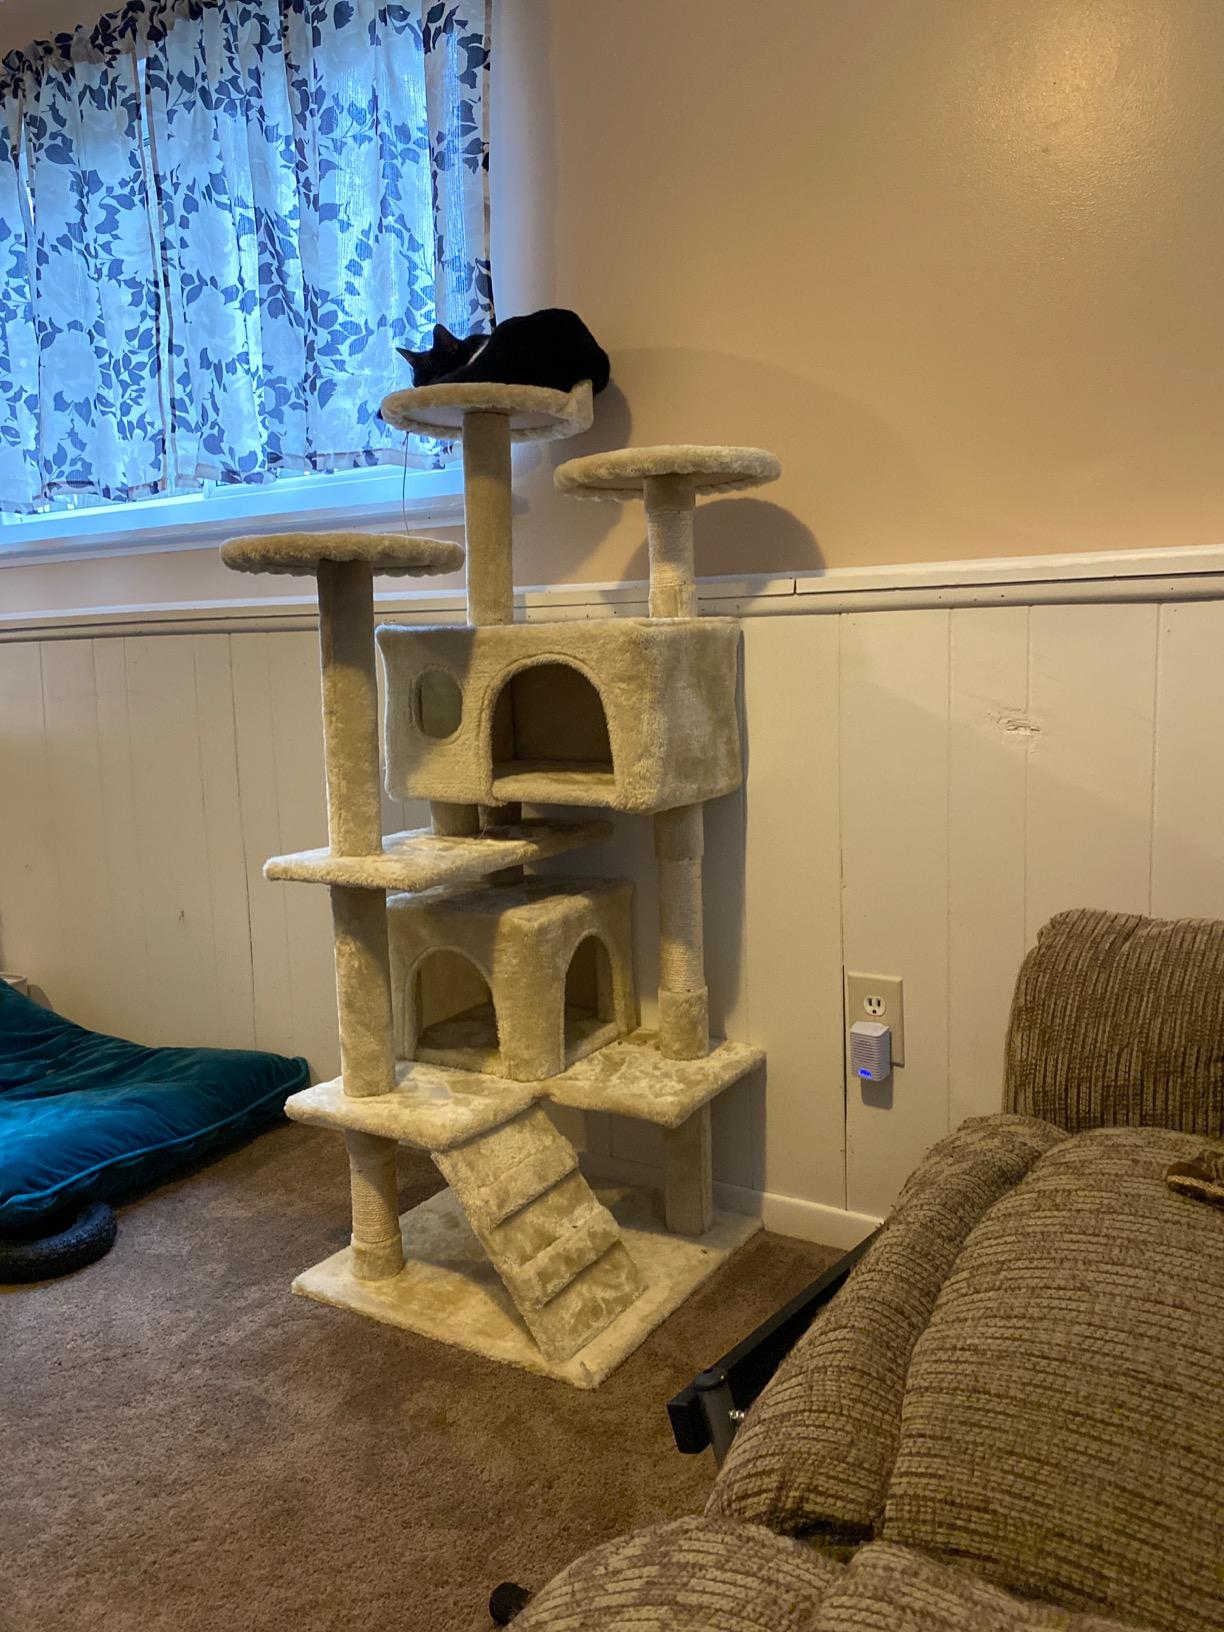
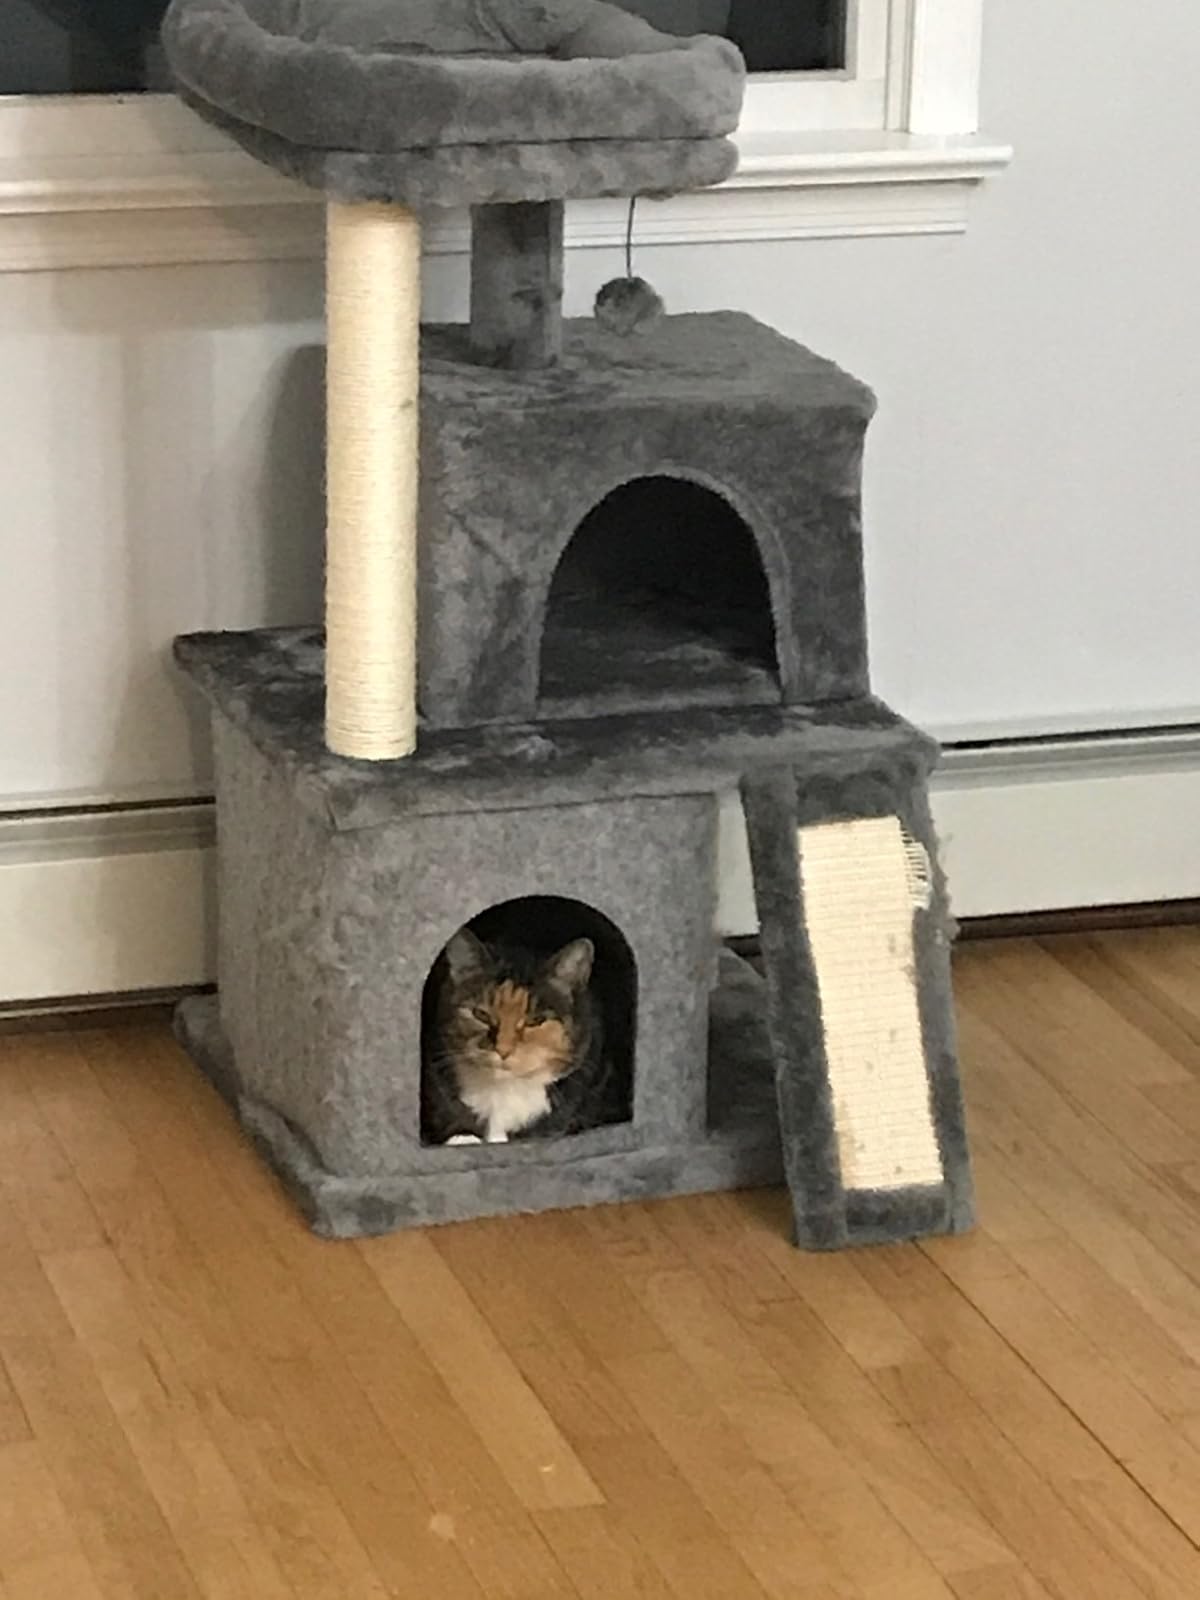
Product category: items_cat tree
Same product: no